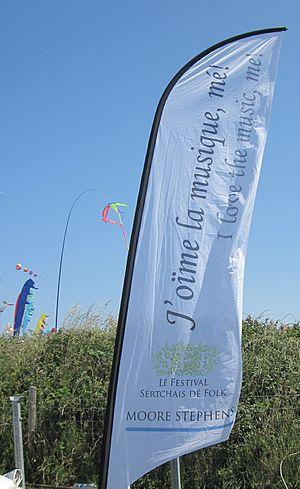
Sercq est une petite île Anglo-Normande, de 5,4 km², située dans la Manche, très proche de Guernesey.
Le sercquiais est une variété de langue normande parlée à l'île Anglo-Normande de Sercq. Il est proche du normand continental.